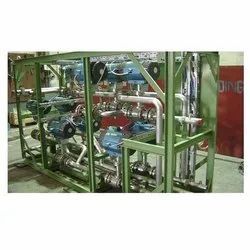
Label: Enpro_Up_to_275_Bar_Seal_Gas_Unit